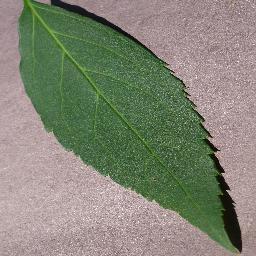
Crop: cherry
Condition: (including_sour)_healthy